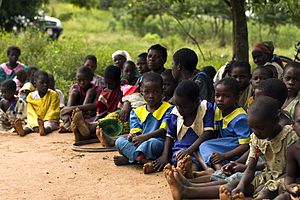
Malawi / Økonomi / Landbrug
Skolebørn ved et landbrugsmøde i landsbyen Nalifu i Mulanje, Malawi.
"Malawi, officielt Republikken Malawi, er en indlandsstat i det sydøstlige Afrika, der tidligere var kendt som Nyasaland. Det grænser til Zambia mod nordvest, Tanzania mod nordøst, og Mozambique mod øst, syd og vest. Landet er adskilt fra Tanzania og Mozambique ved Malawisøen. Malawi er over 118.000 km² med en anslået befolkning på 16.777.547. Dens hovedstad er Lilongwe, som også er Malawis største by; den næststørste er Blantyre og den tredje er Mzuzu. Navnet Malawi kommer fra Maravi, et gammelt navn på de nyanja mennesker, der bebor området. Landet bærer også tilnavnet ""Afrikas varme hjerte"".